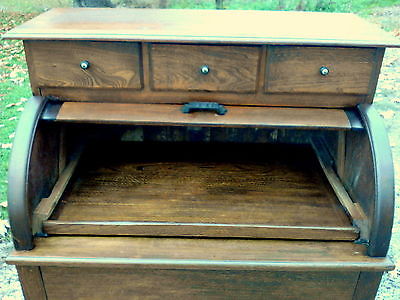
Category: cabinet